John Edwin Cussans

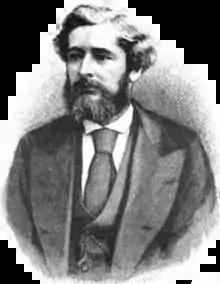
John Edwins Cussans.

Cussans was born in Plymouth 30 October 1837, the fifth child of Thomas Cussans, who had been a lieutenant in the Madras Horse Artillery, by his wife Matilda Ann (née Goodman). After education at North Hill School, Plymouth, he entered a commercial house, and he visited America (1858) and Russia (1861) on business.